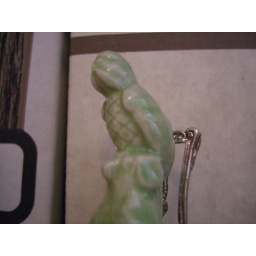
little animals in a box of tea